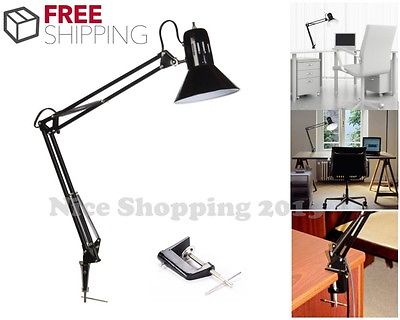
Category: lamp